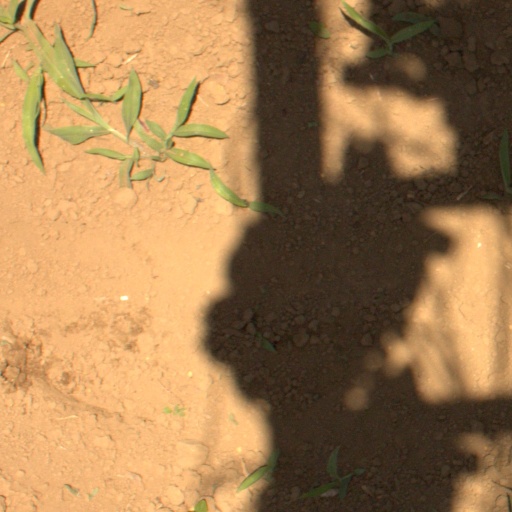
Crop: Jerusalem artichoke